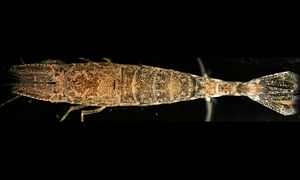
Hestereje
Crangon crangon
Crangon crangon
Hesterejen, der også kaldes sandhest eller almindelig hestereje, er et tibenet krebsdyr i gruppen Caridea. Der lever i det nordøstlige Atlanterhav og er almindelig i Danmark, hvor den bliver op til 7,5 centimeter lang. Hesterejen ses ofte i meget stort tal på ren sandbund på lavt vand langs kysterne.